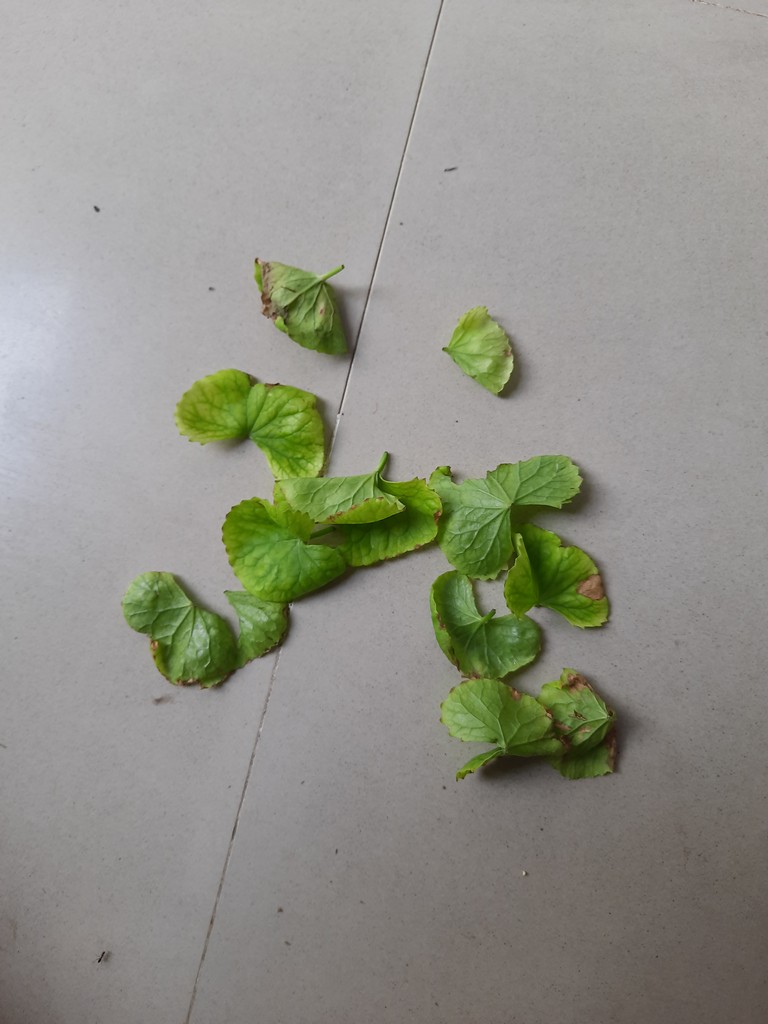
Label: Unhealthy